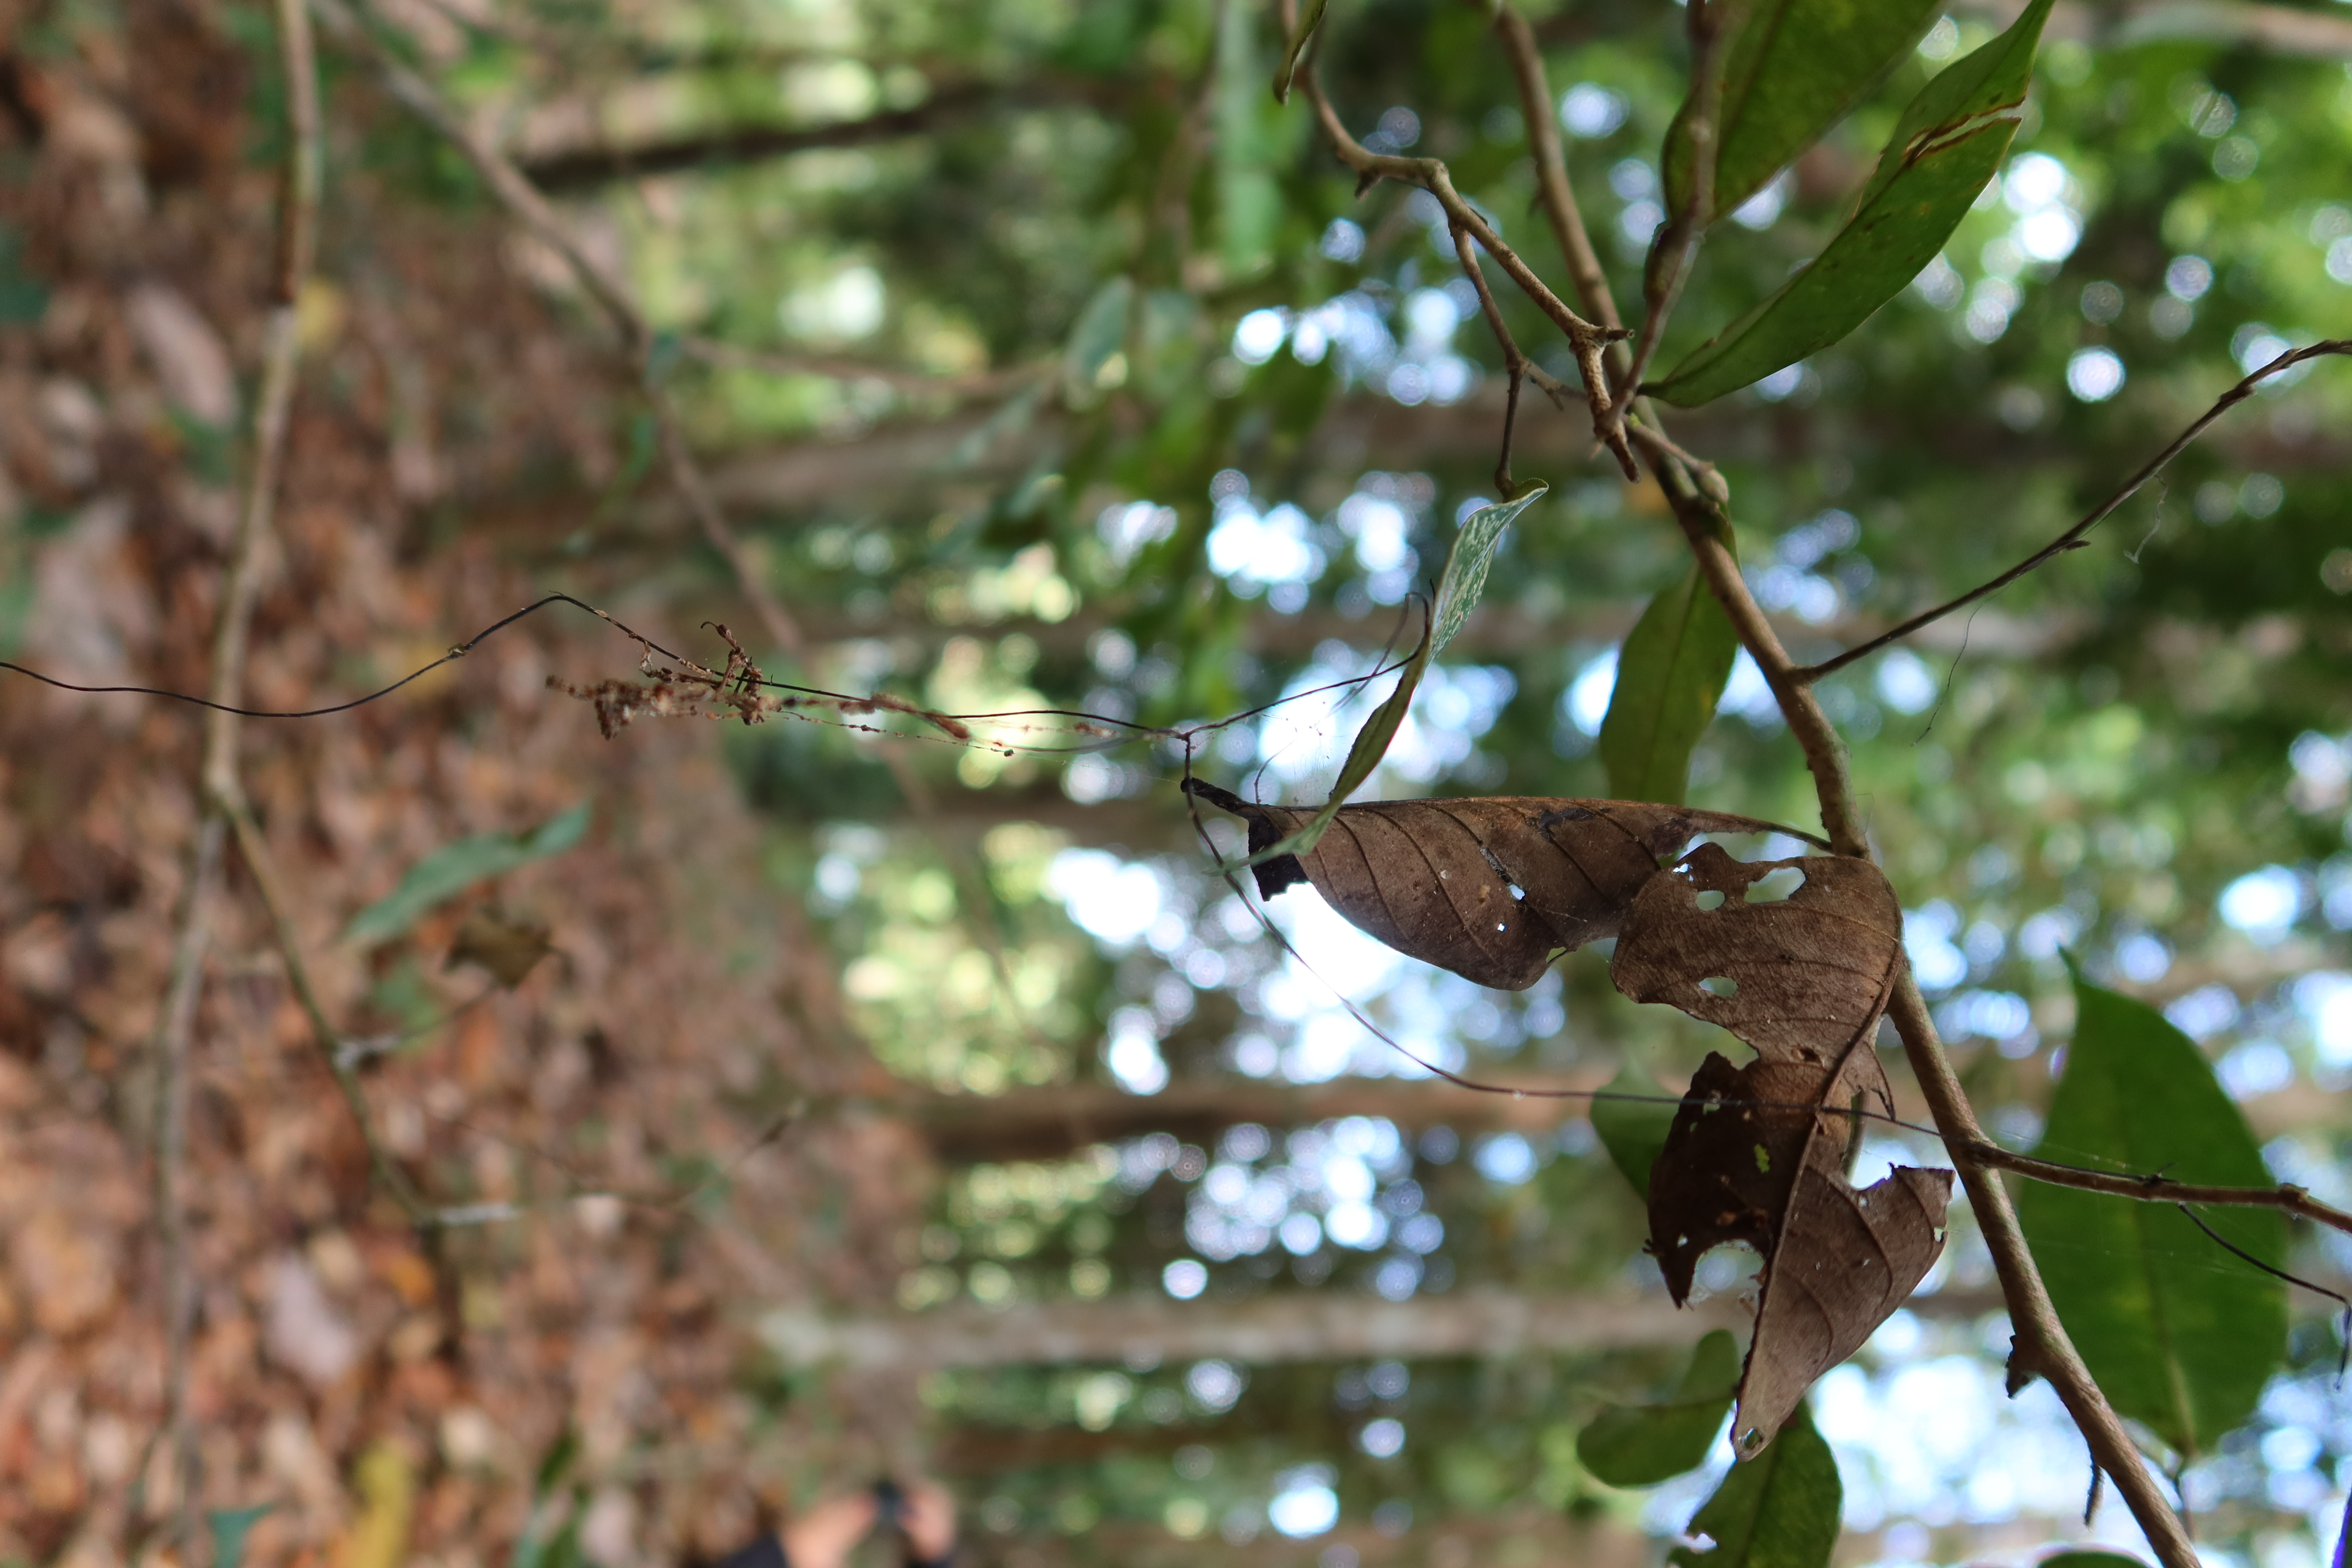
Label: Spiders